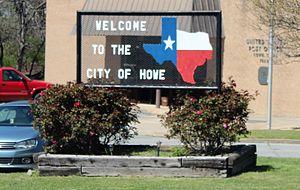
Howe est une ville située au sud de la partie centrale du comté de Grayson, au Texas, aux États-Unis.